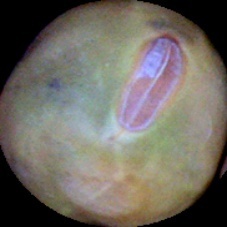
Label: Immature